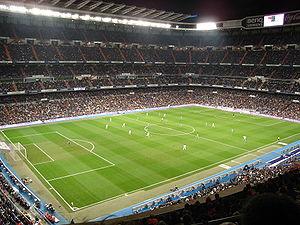
Raymond Kopaszewski, dit Raymond Kopa, né le 13 octobre 1931 à Nœux-les-Mines et mort le 3 mars 2017 à Angers, est un footballeur international français qui évolue principalement au poste de milieu offensif du début des années 1950 jusqu'à la fin des années 1960.
La saison 2006-2007 de l'Olympique lyonnais est la cinquante-septième de l'histoire du club. Elle débute alors que l'OL a remporté un nouveau titre de champion de France lors de la saison précédente. Gérard Houllier effectue sa seconde saison en tant qu'entraîneur et fixe comme objectif de remporter un nouveau titre synonyme d'une sixième victoire d'affilée et donc d'un record dans le Championnat de France. Le club est par ailleurs engagé en Ligue des champions, dans les deux coupes nationales et joue la finale du Trophée des champions.